Tears for Fears

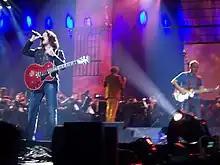
Roland Orzabal and Curt Smith in 2008.

During this period, "Mad World" was re-recorded by Michael Andrews and Gary Jules for the soundtrack of the 2001's film "Donnie Darko"; a 2003 single release of the song reached number one in the UK for three consecutive weeks and won Orzabal his second Ivor Novello Award. This version also reached the Top 40 in numerous other countries between 2003 and 2013.